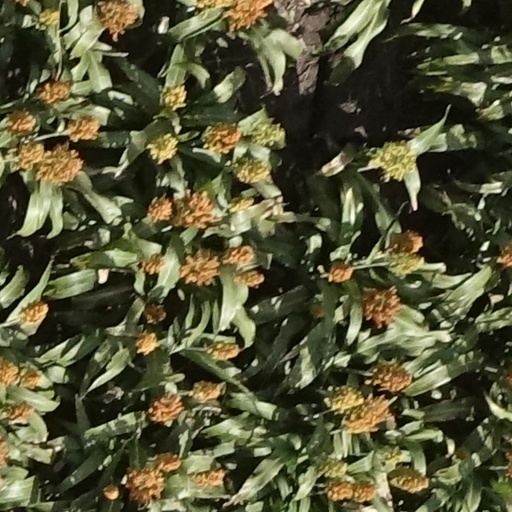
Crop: sorghum